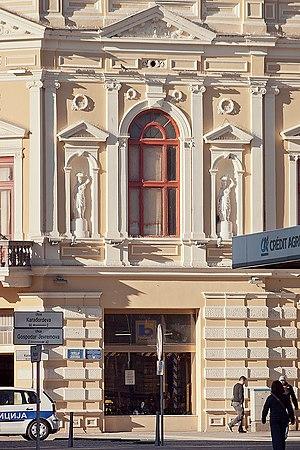
La maison Krsmanović à Šabac se trouve à Šabac, dans le district de Mačva, en Serbie. Elle est inscrite sur la liste des monuments culturels protégés de la République de Serbie.